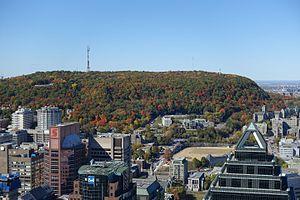
Le mont Royal vu du 46e étage de la Place Ville Marie
Le mont Royal est une colline qui domine la ville de Montréal, au Québec. Il s'agit de l'une des dix collines montérégiennes situées dans le sud-ouest de la province.
Les collines Montérégiennes, aussi appelées simplement les Montérégiennes, sont une série de dix collines alignées sur une distance d'environ 90 km dans les régions de Montréal, de la Montérégie et de l'Estrie, au sud-ouest du Québec.